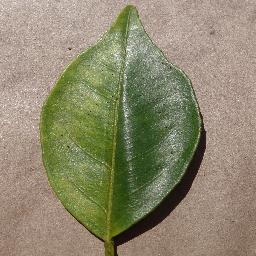
Label: Orange___Haunglongbing_(Citrus_greening)